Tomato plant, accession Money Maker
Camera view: tilt-top (135 deg); turntable rotation: 120 degrees
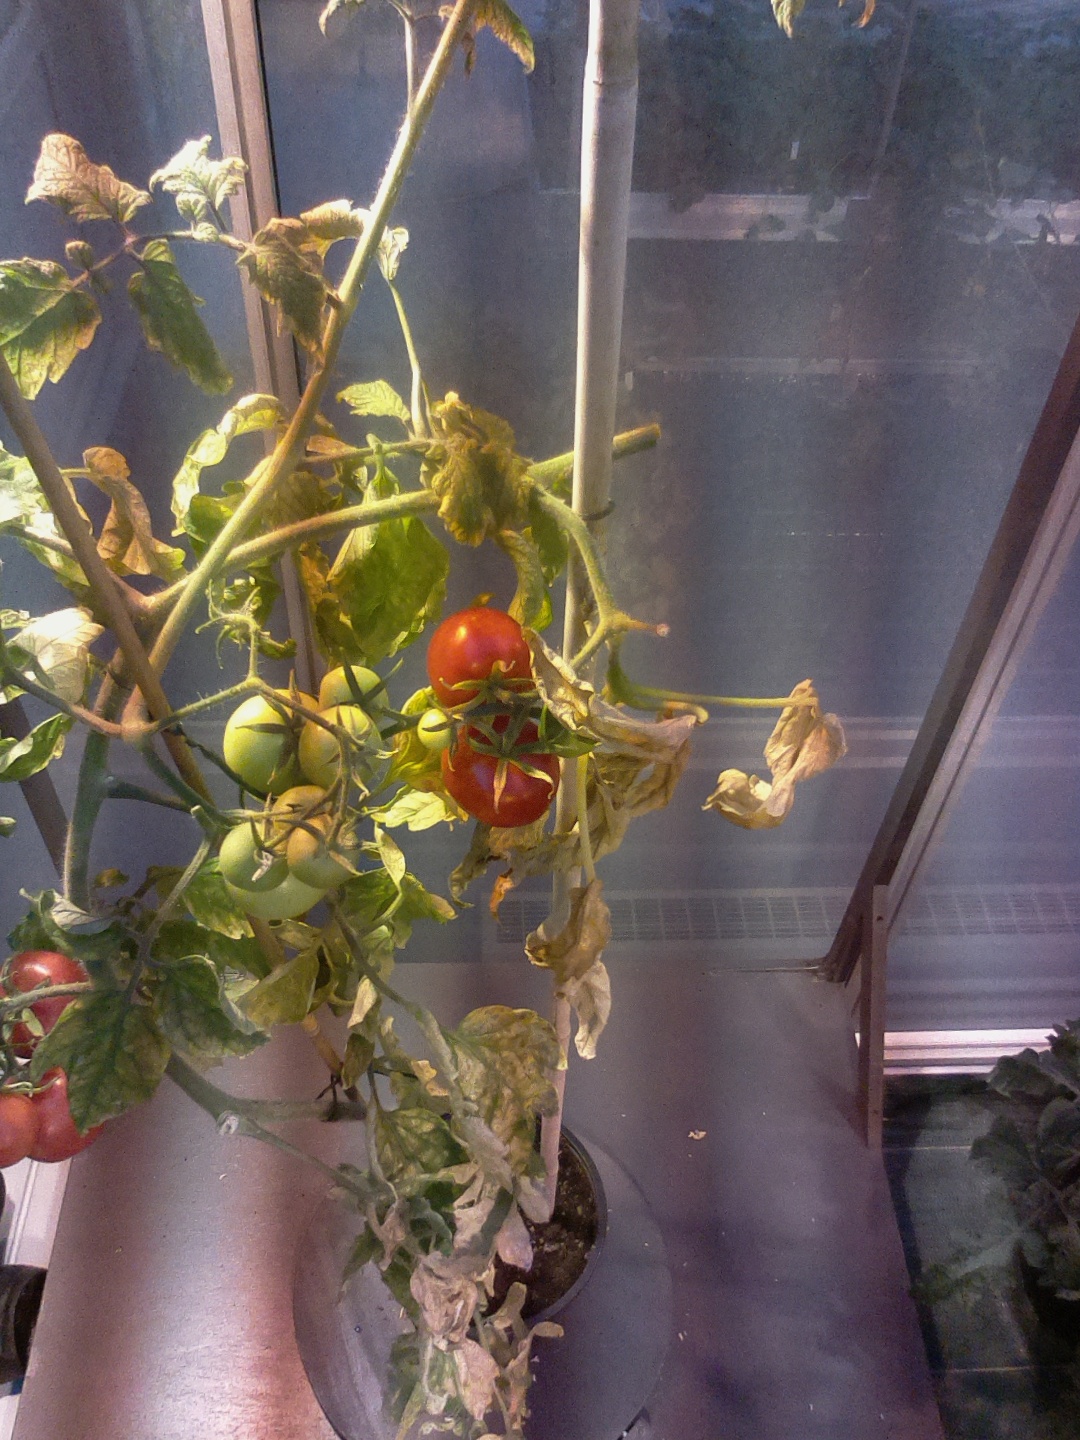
BBCH growth stage 84: 40%-50% of fruits show typical fully ripe color